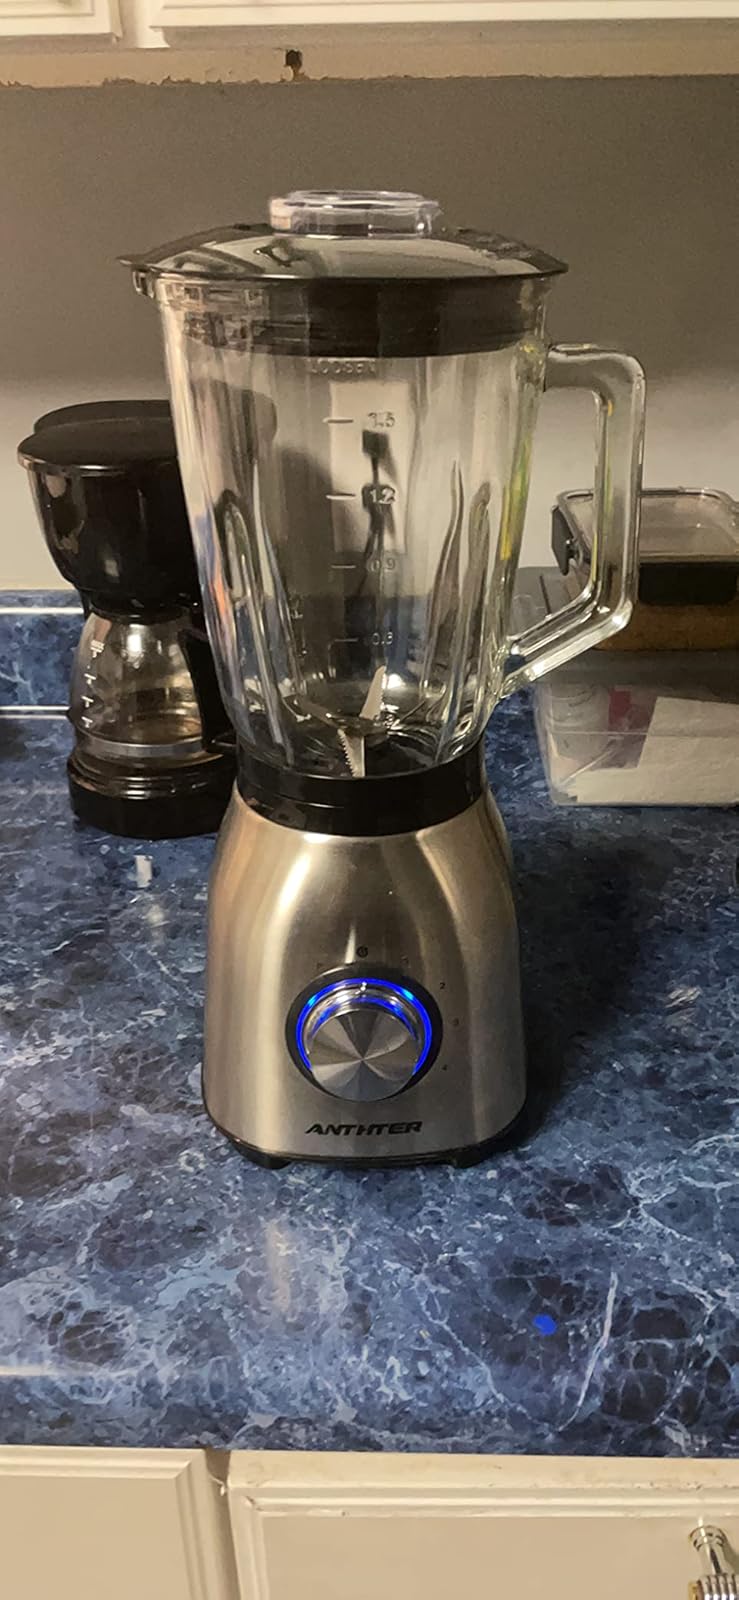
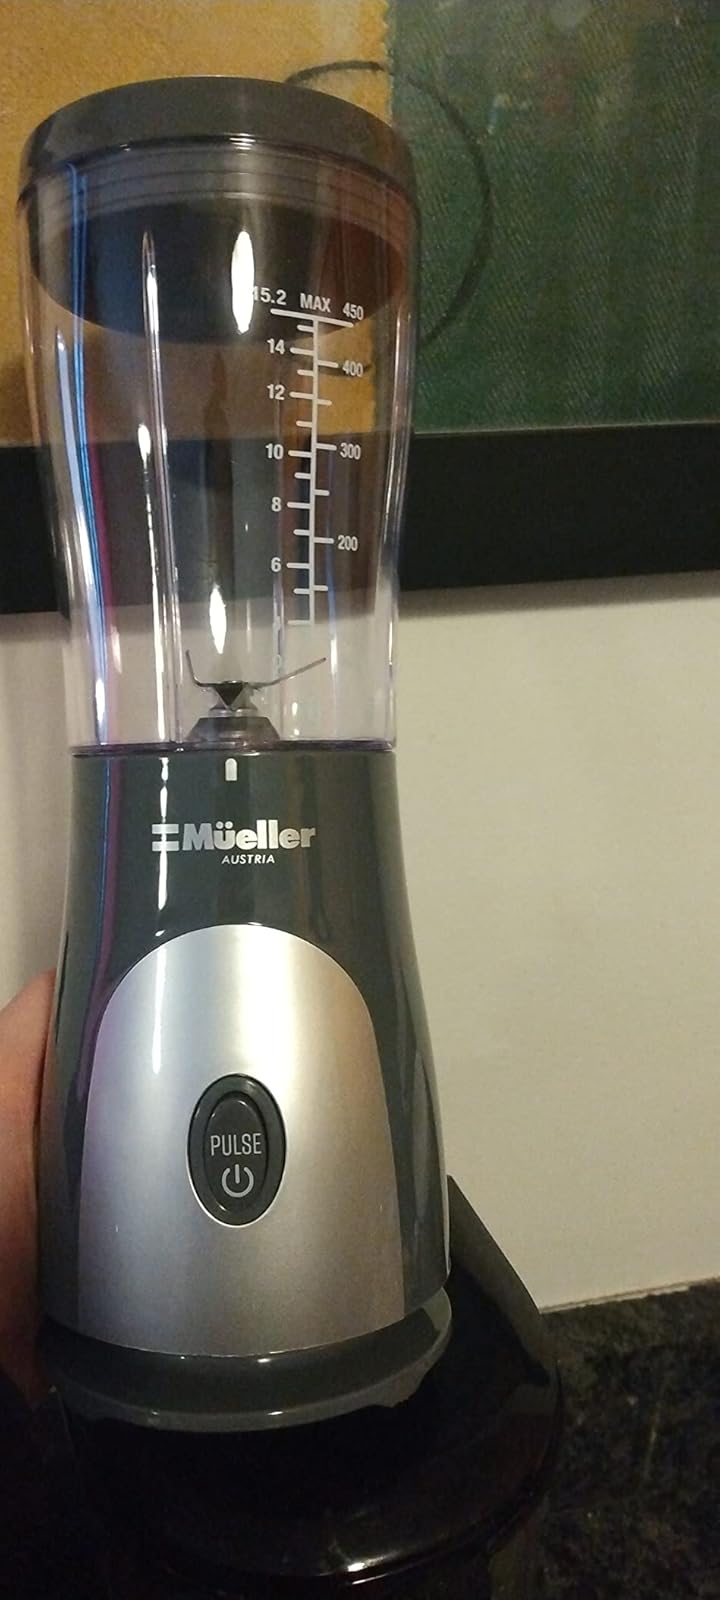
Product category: items_blender
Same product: no